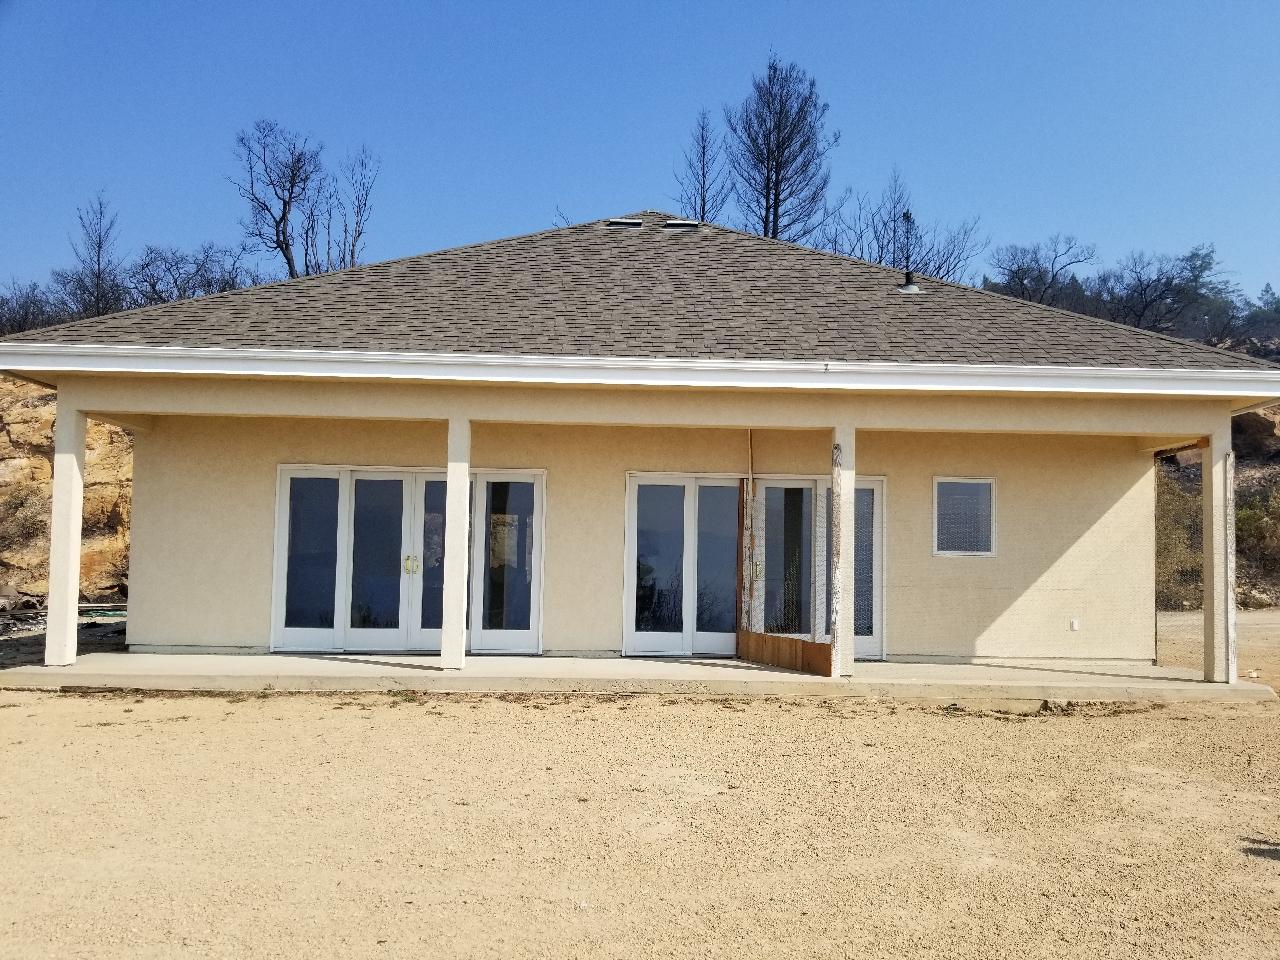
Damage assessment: no_damage